Passenger rail transport in China

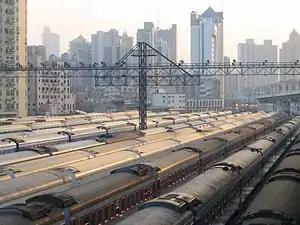
Passenger trains in Shanghai

Passenger rail transport is one of the principal means of transport in the People's Republic of China, with rail passenger traffic exceeding 1.86 billion railway trips in 2011. It is operated by the China Railway Corporation (CR). The Spring Festival Travel Season is the peak railway travel season of the year.